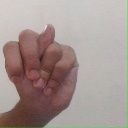
अक्षर: न